Radical empiricism

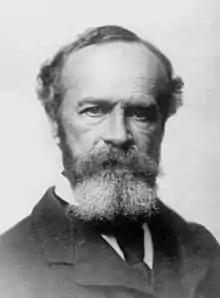
William James

Radical empiricism is a philosophical doctrine put forth by William James. It asserts that experience includes both particulars and relations between those particulars, and that therefore both deserve a place in our explanations. In concrete terms: Any philosophical worldview is flawed if it stops at the physical level and fails to explain how meaning, values and intentionality can arise from that.